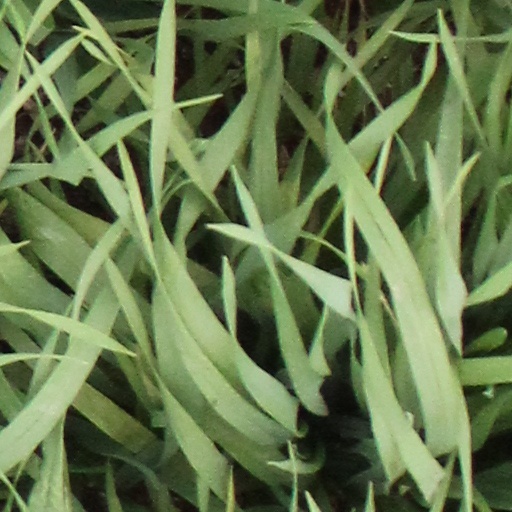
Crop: wheat